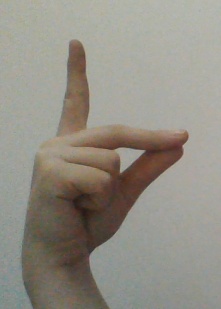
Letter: ta